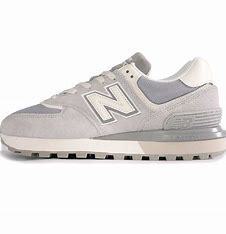
Brand: New
Model: Balance 574